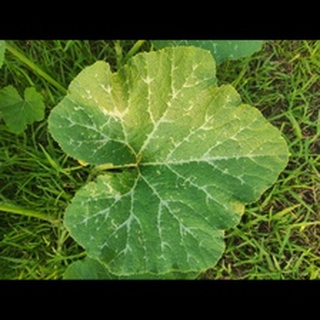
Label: pumpkin_bacterial_leaf_spot